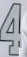
Number: 4